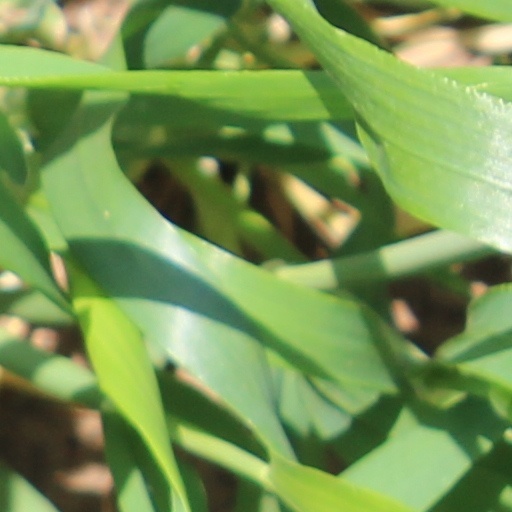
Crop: wheat